Dede Yusuf

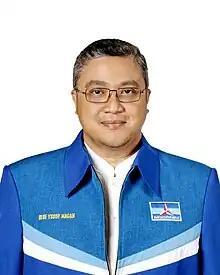
Portrait of Dede Yusuf

Dede Yusuf Macan Effendi (born 14 September 1966) is an Indonesian actor known for his action films and sinetrons. He was also a member of Dewan Perwakilan Rakyat from Partai Amanat Nasional from 2004 to 2009 and he was the Vice Governor of West Java province from 2008 to 2013.